Nakazato Shell Mound

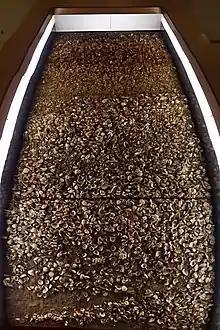
cross-section of Nakazato Shell Midden

The is an archaeological site in the Kaminakazato neighborhood of Kita-ku, Tokyo, in the Kantō region of Japan containing a middle Jōmon period shell midden, extending about 1.1 kilometers from Kami-Nakazato Station to Tabata Station. The midden was designated a National Historic Site of Japan in 2000.